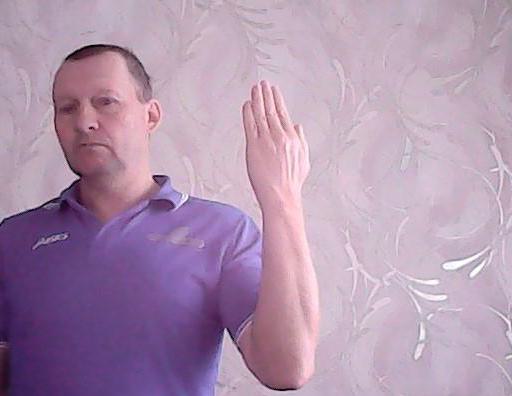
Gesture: stop_inverted